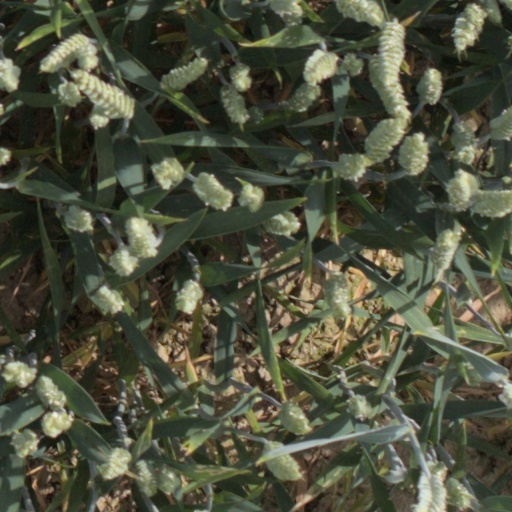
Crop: wheat